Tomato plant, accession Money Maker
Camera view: tilt-top (135 deg); turntable rotation: 300 degrees
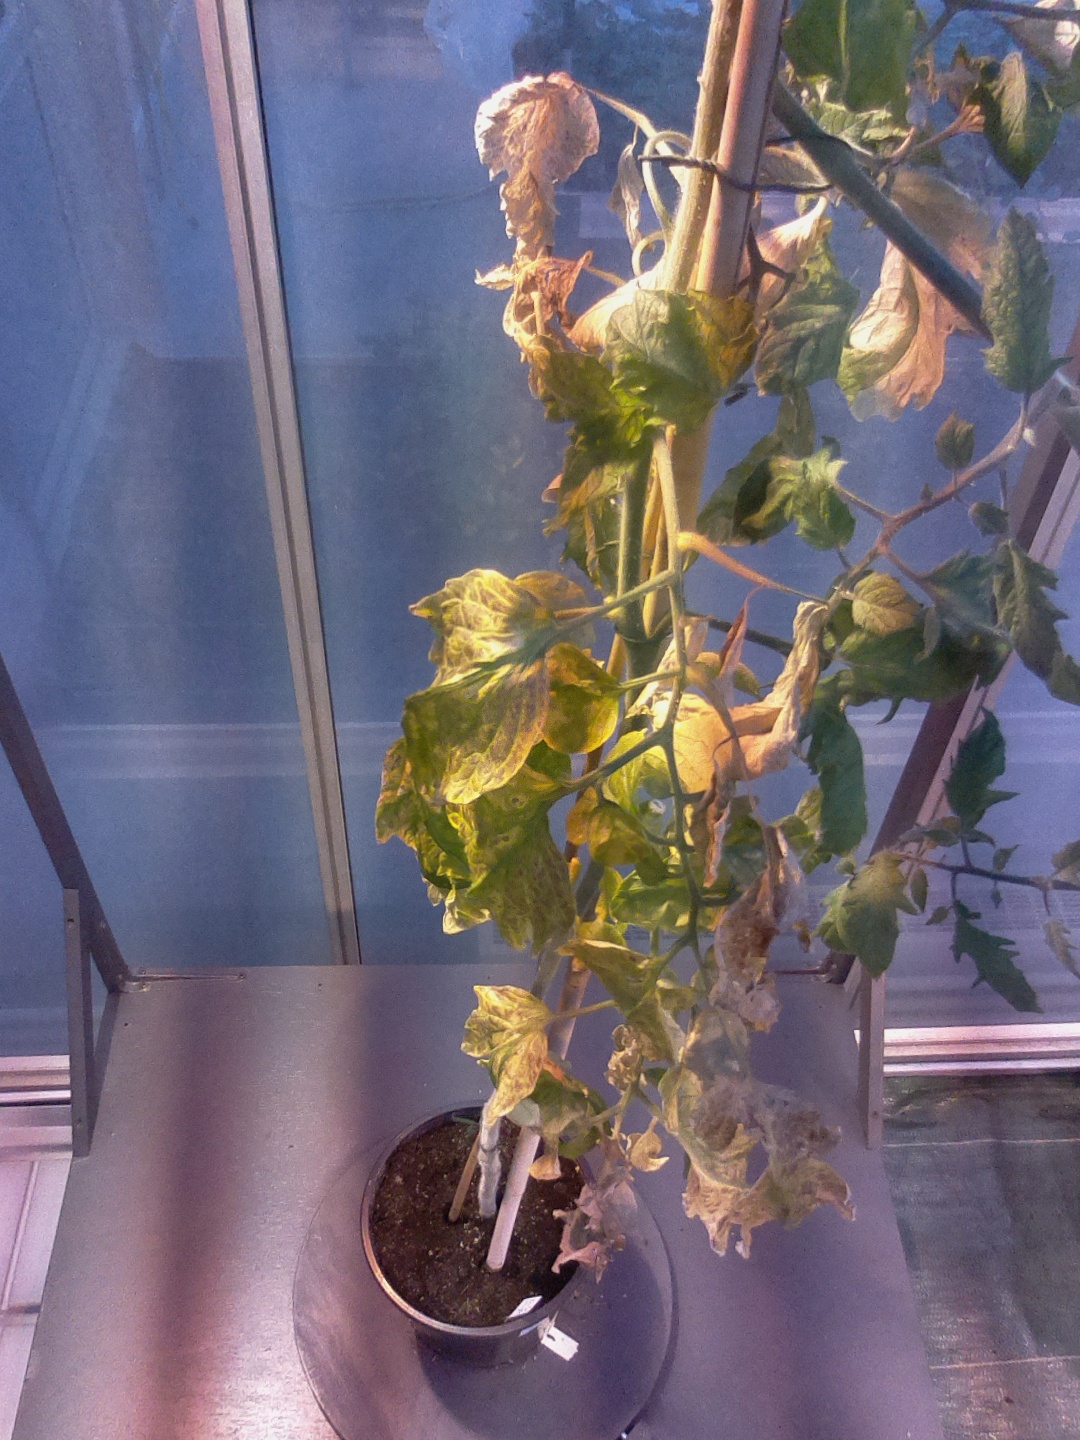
BBCH growth stage 80: fruits start showing typical ripe color (orange -> red)